Cleaver (Stone Age tool)

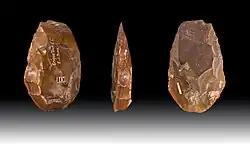
Three views of a flint cleaver from Griquatown, Northern Cape Province, South Africa

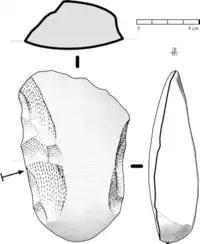
Three-view diagram

In archaeology, a cleaver is a type of biface stone tool of the Lower Palaeolithic.